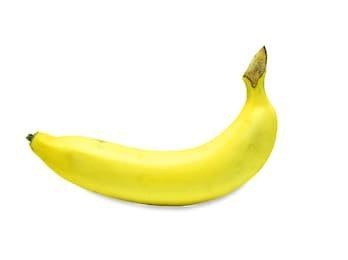
Label: banana